Opuntia basilaris

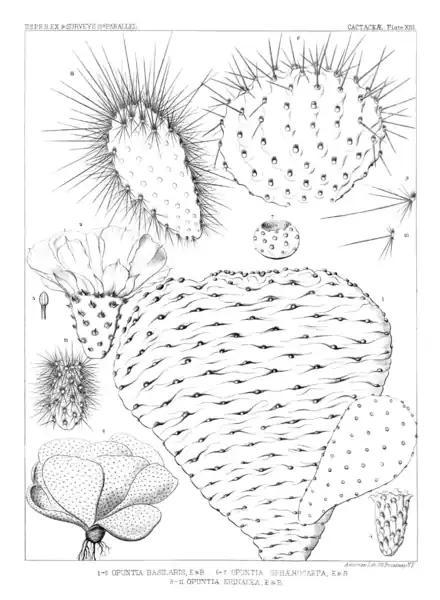
Opuntia basilaris, Opuntia sphærocarpa, Opuntia erinacea

One of the first known descriptions of "Opuntia basilaris" come from the reports of the explorations and surveys for a railroad route from the Mississippi River to the Pacific Ocean. This expedition followed the 35th parallel through New Mexico, Arizona, and California. In the 4th volume of this report, "The Botany of the Expedition," by George Engelmann and John M. Bigelow, "Opuntia basilaris" is described as a stout, fan-shaped "Opuntia" resembling an open cabbage head, with accompanying illustrations.